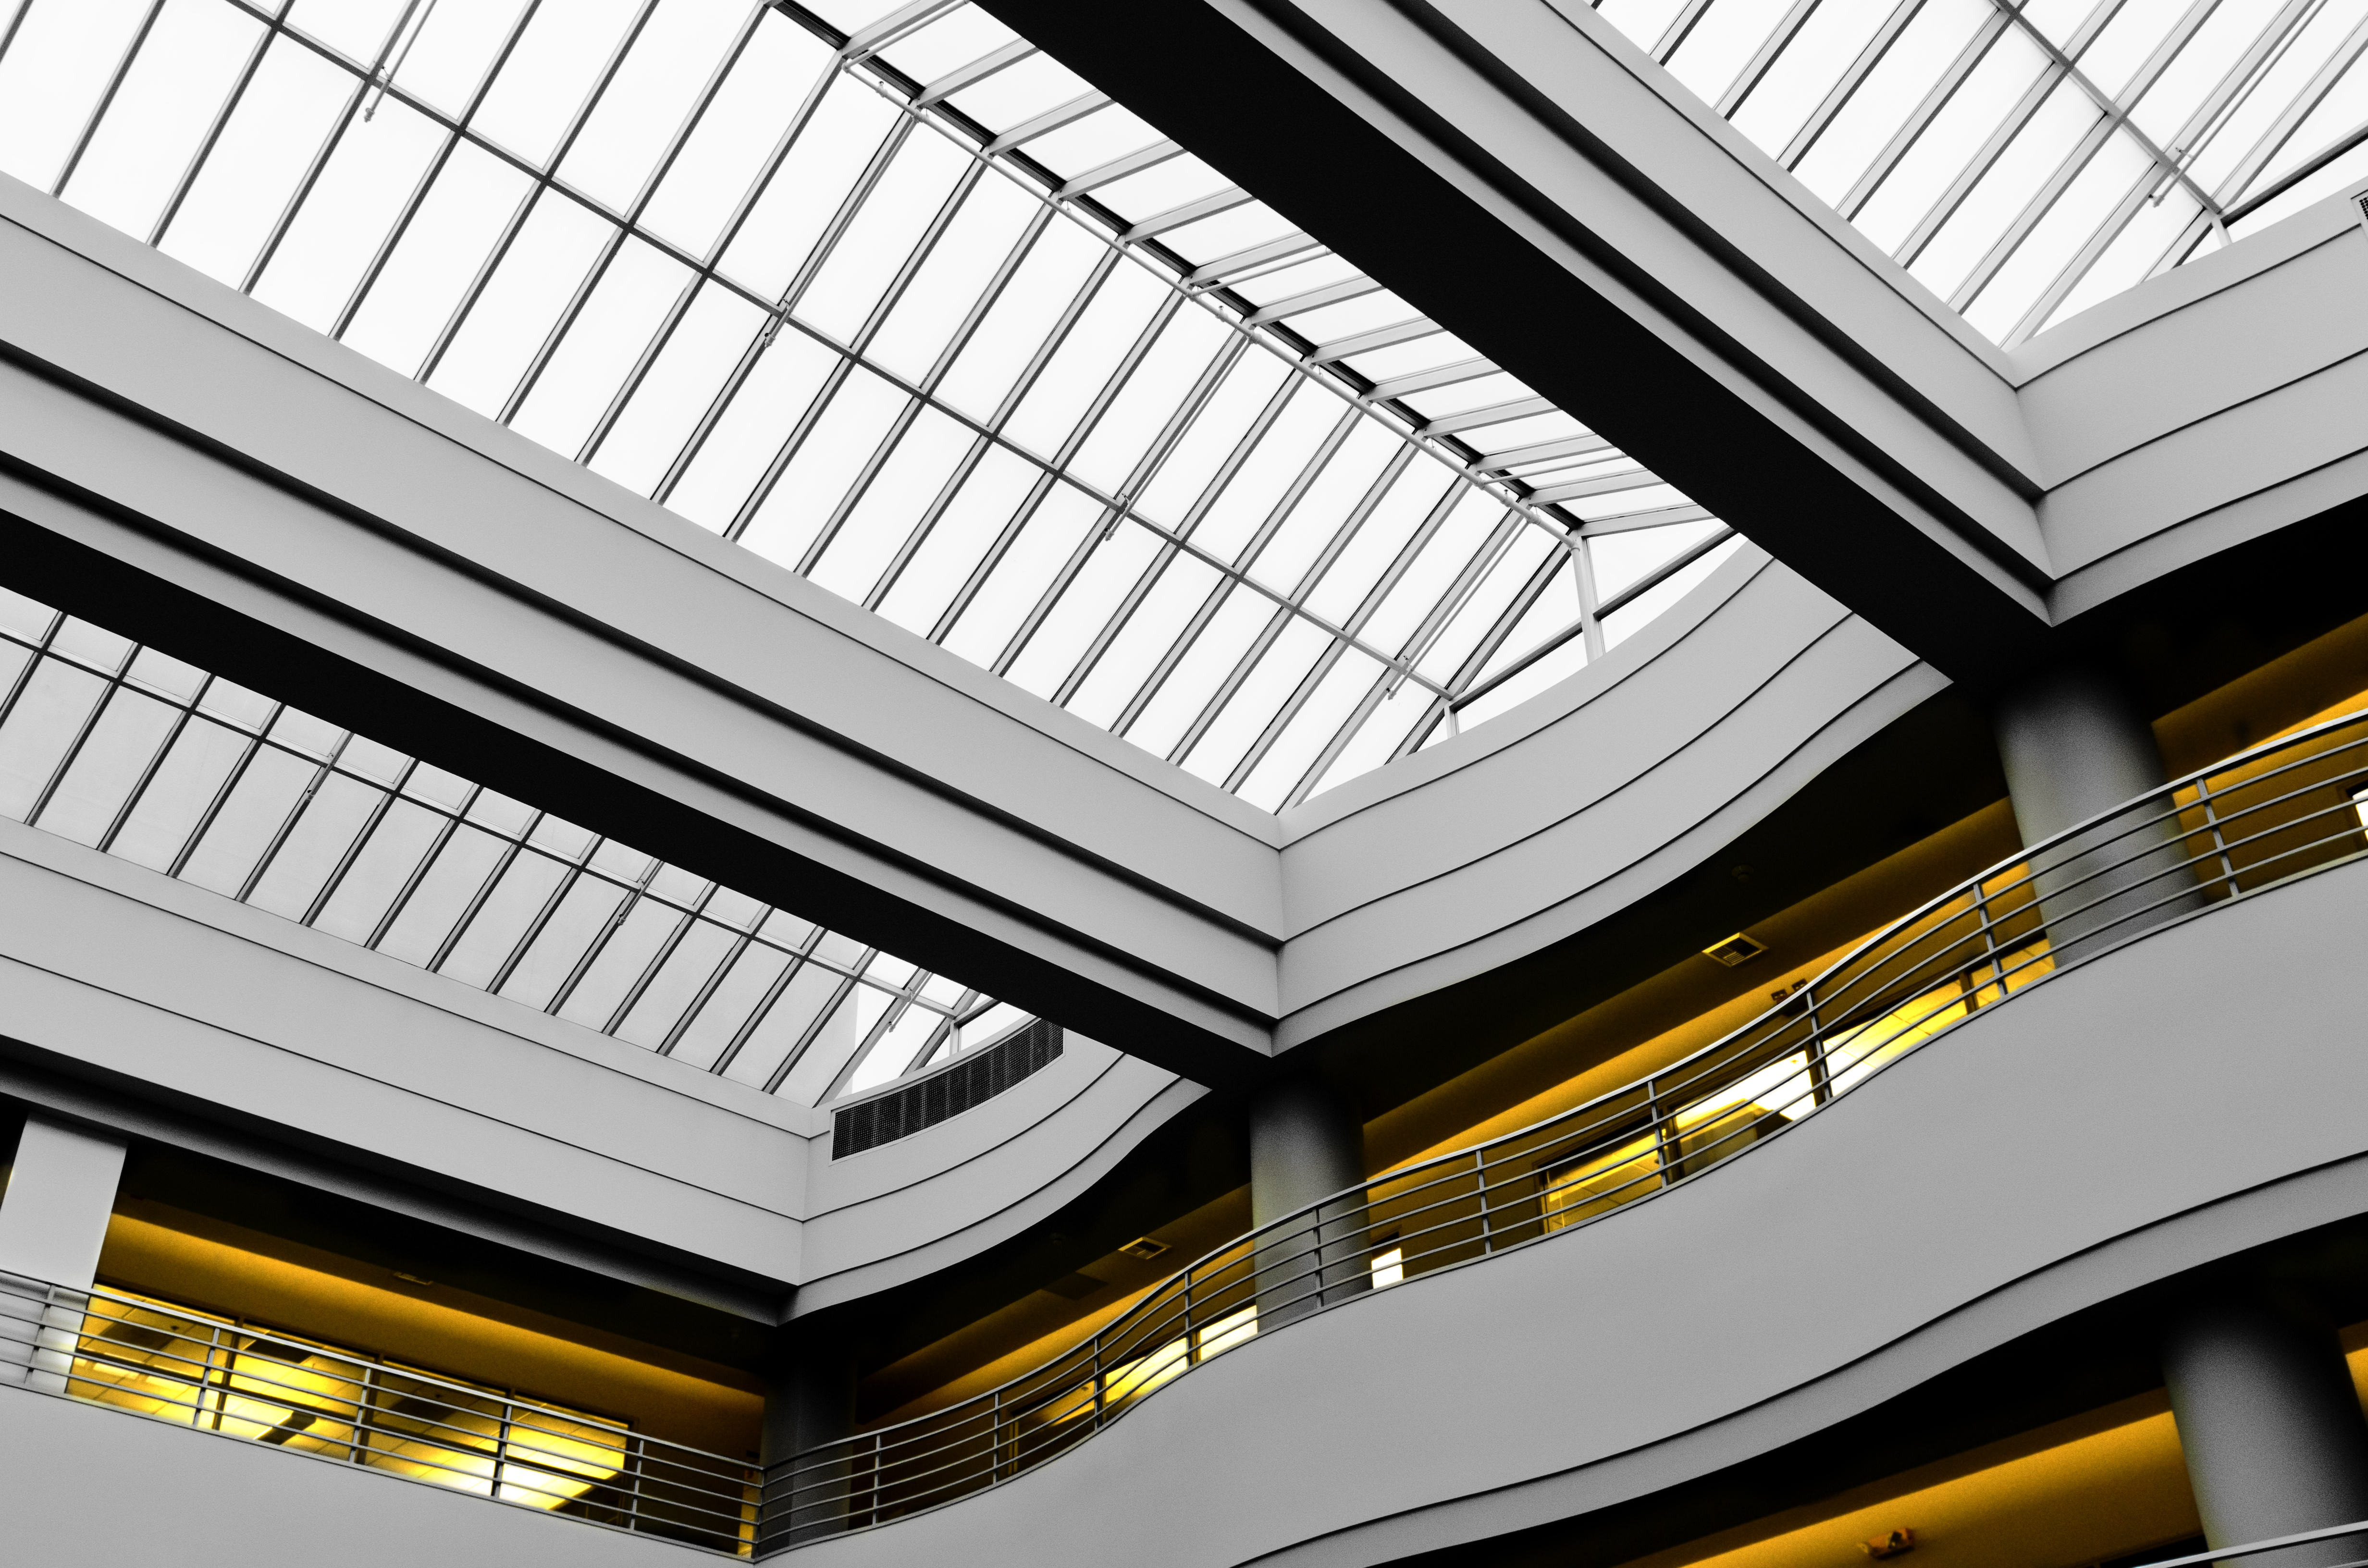
architecture, structure, auditorium, building, ceiling, pattern, skylight, facade, interior design, design, commercial building, headquarters, convention center, daylighting, multi storey building, performing arts center, glass panels, steel and concrete structure, lines and curves